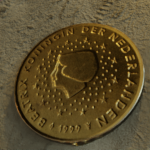
Coin value: 10cents
Country: nl
Edition: 2000